Question: Please indicate a possible affordance area of bicycle that can be used for pedaling
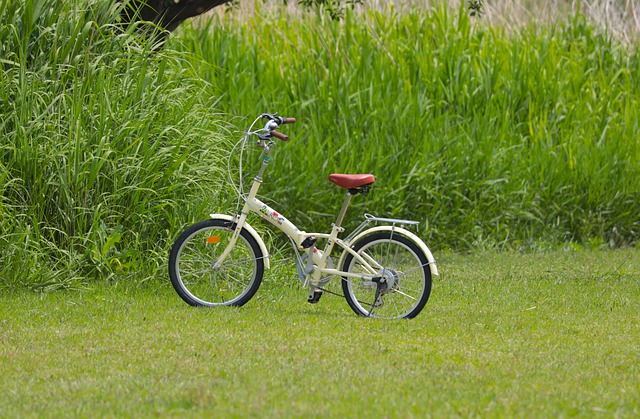
Answer: [303.5, 288.5, 322.5, 303.5]